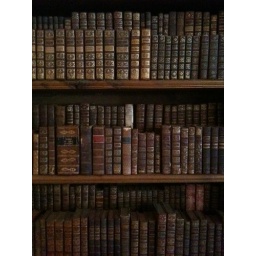
Some books in the library in the Chateau at La Rochefoucauld. Mmm, lovely books. Keep your Kindle.